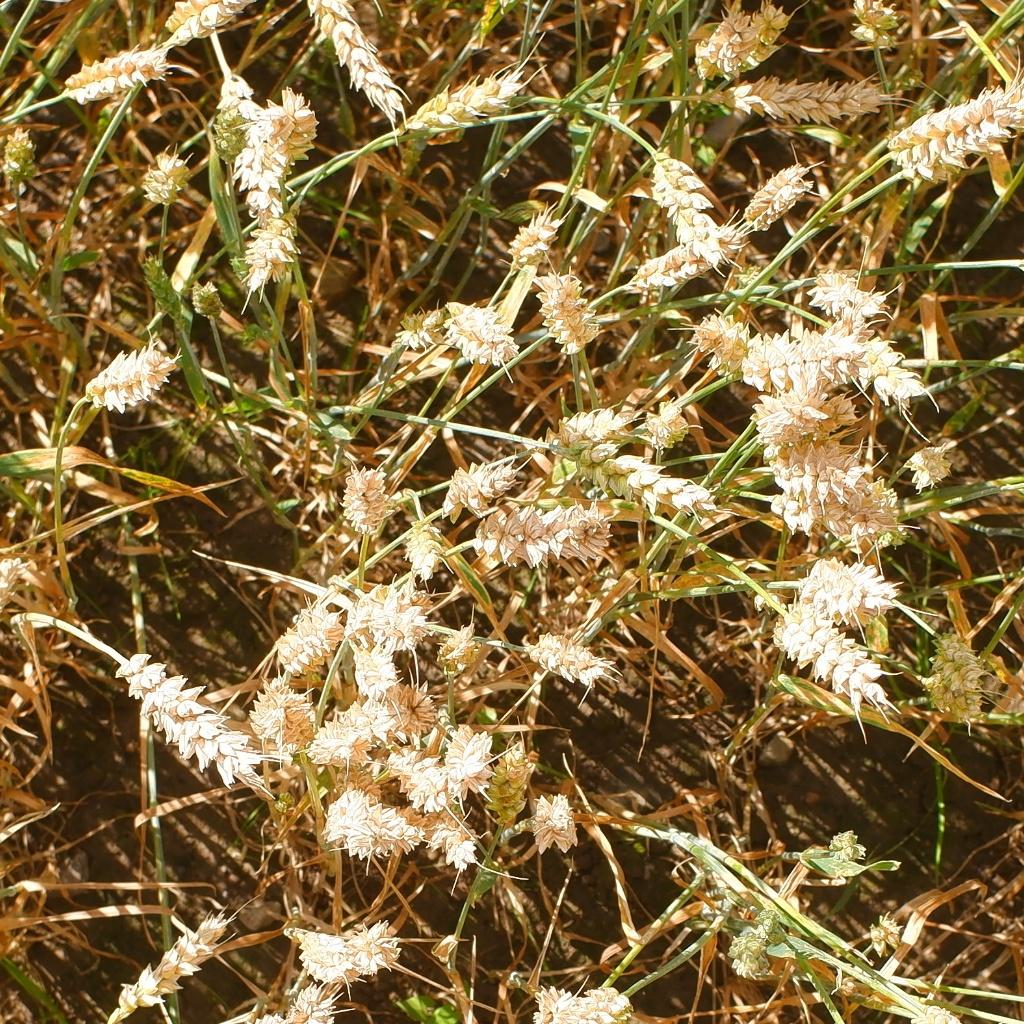
Country: Norway
Location: NMBU
Wheat development stage: Filling